The Wholly Family

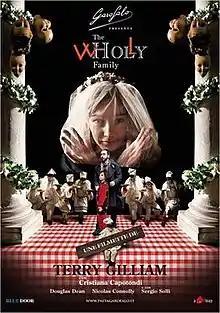

The Wholly Family is a 2011 Italian short fantasy film written and directed by Terry Gilliam. The film was funded by the Garofalo Pasta Company and shot in the Naples area.